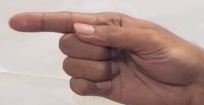
ASL sign: G